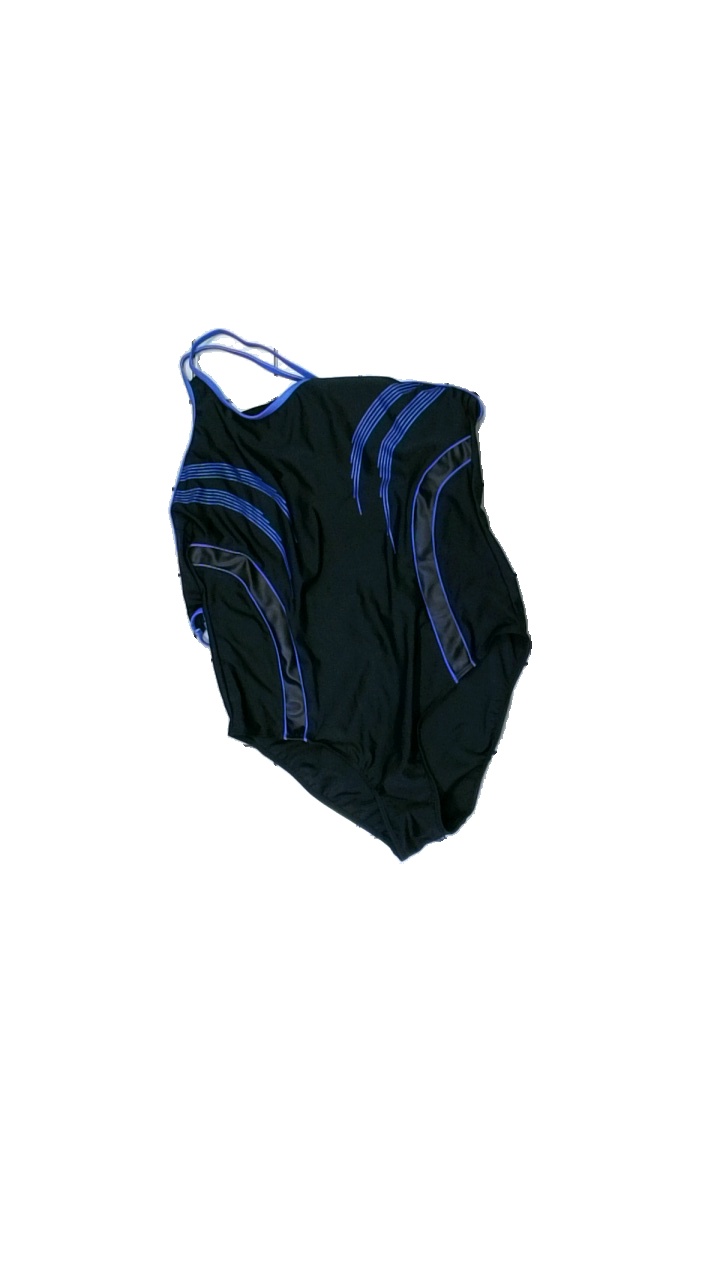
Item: Tank Top (Ladies)
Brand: Next To Body
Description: women's bathing suit in black and blue
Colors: Black, Blue
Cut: Regular, C-collar
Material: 100% polyester
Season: All
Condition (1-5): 3
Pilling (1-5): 5
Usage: Export
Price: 50-100